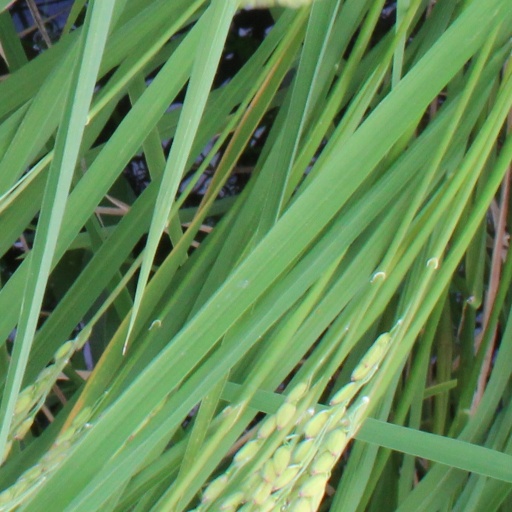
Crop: rice